Clarissa Peters Russell

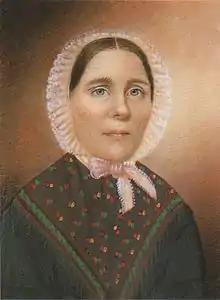
"Self-Portrait" by Clarissa Peters Russell, c. 1850

Clarissa Peters Russell (February 1, 1809 – August 12, 1854) was an American miniaturist. Her name is often given as Mrs. Moses B. Russell.